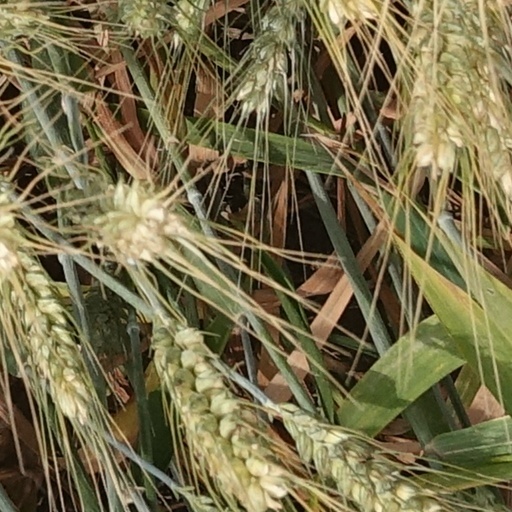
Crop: wheat